Richard Powle

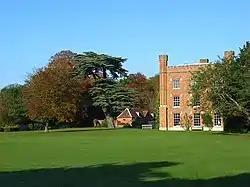
Shottesbrooke Park

Powle was born at Shottesbrooke, the eldest son of Henry Powle, and his wife Katherine Herbert, daughter of Matthew Herbert of Monmouth, Monmouthshire and was baptised on 17 July 1628. His father was Sheriff for Berkshire in 1633 Powle matriculated at Christ Church, Oxford on 16 December 1646, aged 18. In 1654 he was called to the bar at Lincoln's Inn. He inherited Shottesbrooke Park from his father in 1646.